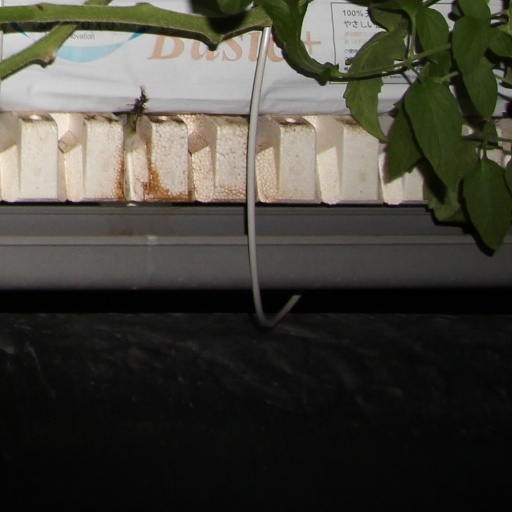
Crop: tomato